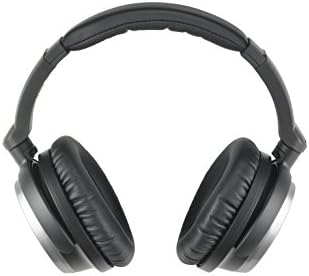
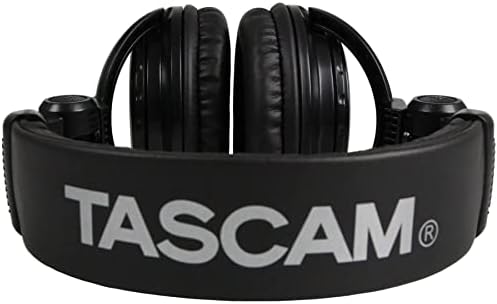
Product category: headphones
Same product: no